Silvio Berlusconi

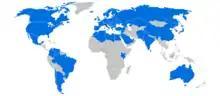
Map of international trips made by Berlusconi as Prime Minister

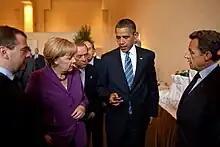
Berlusconi standing between German chancellor Angela Merkel and United States president Barack Obama at the 36th G8 summit in Muskoka, Canada, 2010

In November 2007, Italy's state-owned energy company Eni signed an agreement with Russian state-owned Gazprom to build the South Stream pipeline. Investigating Italian parliament members discovered that Central Energy Italian Gas Holding (CEIGH), a part of the Centrex Group, was to play a major role in the lucrative agreement. Bruno Mentasti-Granelli, a close friend of Berlusconi, owned 33 per cent of CEIGH. The Italian parliament blocked the contract and accused Berlusconi of having a personal interest in the Eni-Gazprom agreement.